Framingham station

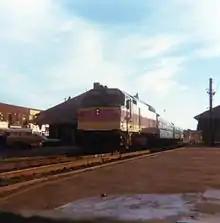
An MBTA train at Framingham in 1977

In January 1960, the New York Central planned to end all service on the line, due to the opening of the Green Line D branch to Riverside in July 1959. However, that April, following public outcry over the planned discontinuation of service, the railroad was ordered to continue limited service, leaving Framingham with 8 daily round trips. When the extension of the Massachusetts Turnpike to downtown Boston began in 1961, the third and fourth tracks were removed. The NYC merged into Penn Central in 1968; by 1969, Framingham saw just 4 daily round trips.